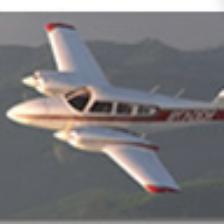
Label: NonHuman